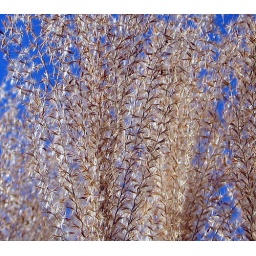
Open this to the max size and look at the texture of the grass against the sky